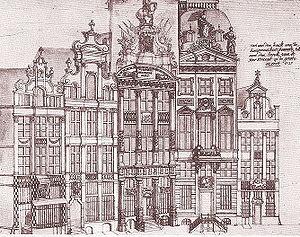
La « Maison de l'Arbre d'Or » ou « Maison des Brasseurs » est une maison de style baroque située au numéro 10 de la Grand-Place de Bruxelles en Belgique, entre la « Maison du Cygne » et la « Maison de la Rose », au sud de la place.
La « Maison du Cygne » est une maison de style baroque située au numéro 9 de la Grand-Place de Bruxelles en Belgique, entre la « Maison de l'Arbre d'Or » et la « Maison de l'Étoile », au sud de la place.
La « Maison de l'Étoile » ou « Maison de l'Amman » est une maison de style néo-baroque située au numéro 8 de la Grand-Place de Bruxelles en Belgique, entre la rue Charles Buls et la « Maison du Cygne », au sud de la place.
La « Maison de la Rose » est une maison de style baroque située au numéro 11 de la Grand-Place de Bruxelles en Belgique, entre la « Maison de l'Arbre d'Or » et la « Maison du Mont Thabor », au sud de la place.
Ferdinand-Joseph Derons ou De Rons, est un aquarelliste et dessinateur paysager belge.
La « Maison du Mont Thabor » est une maison de style baroque située au numéro 12 de la Grand-Place de Bruxelles en Belgique, entre la « Maison de la Rose » et la rue des Chapeliers, au sud de la place.